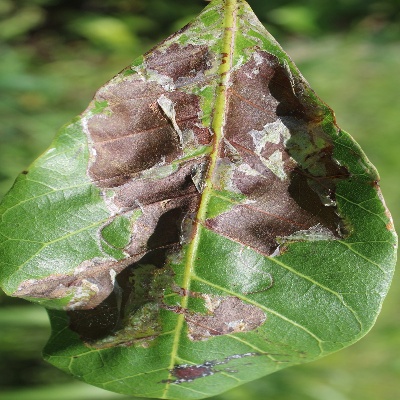
Crop: Cashew
Condition: leaf miner